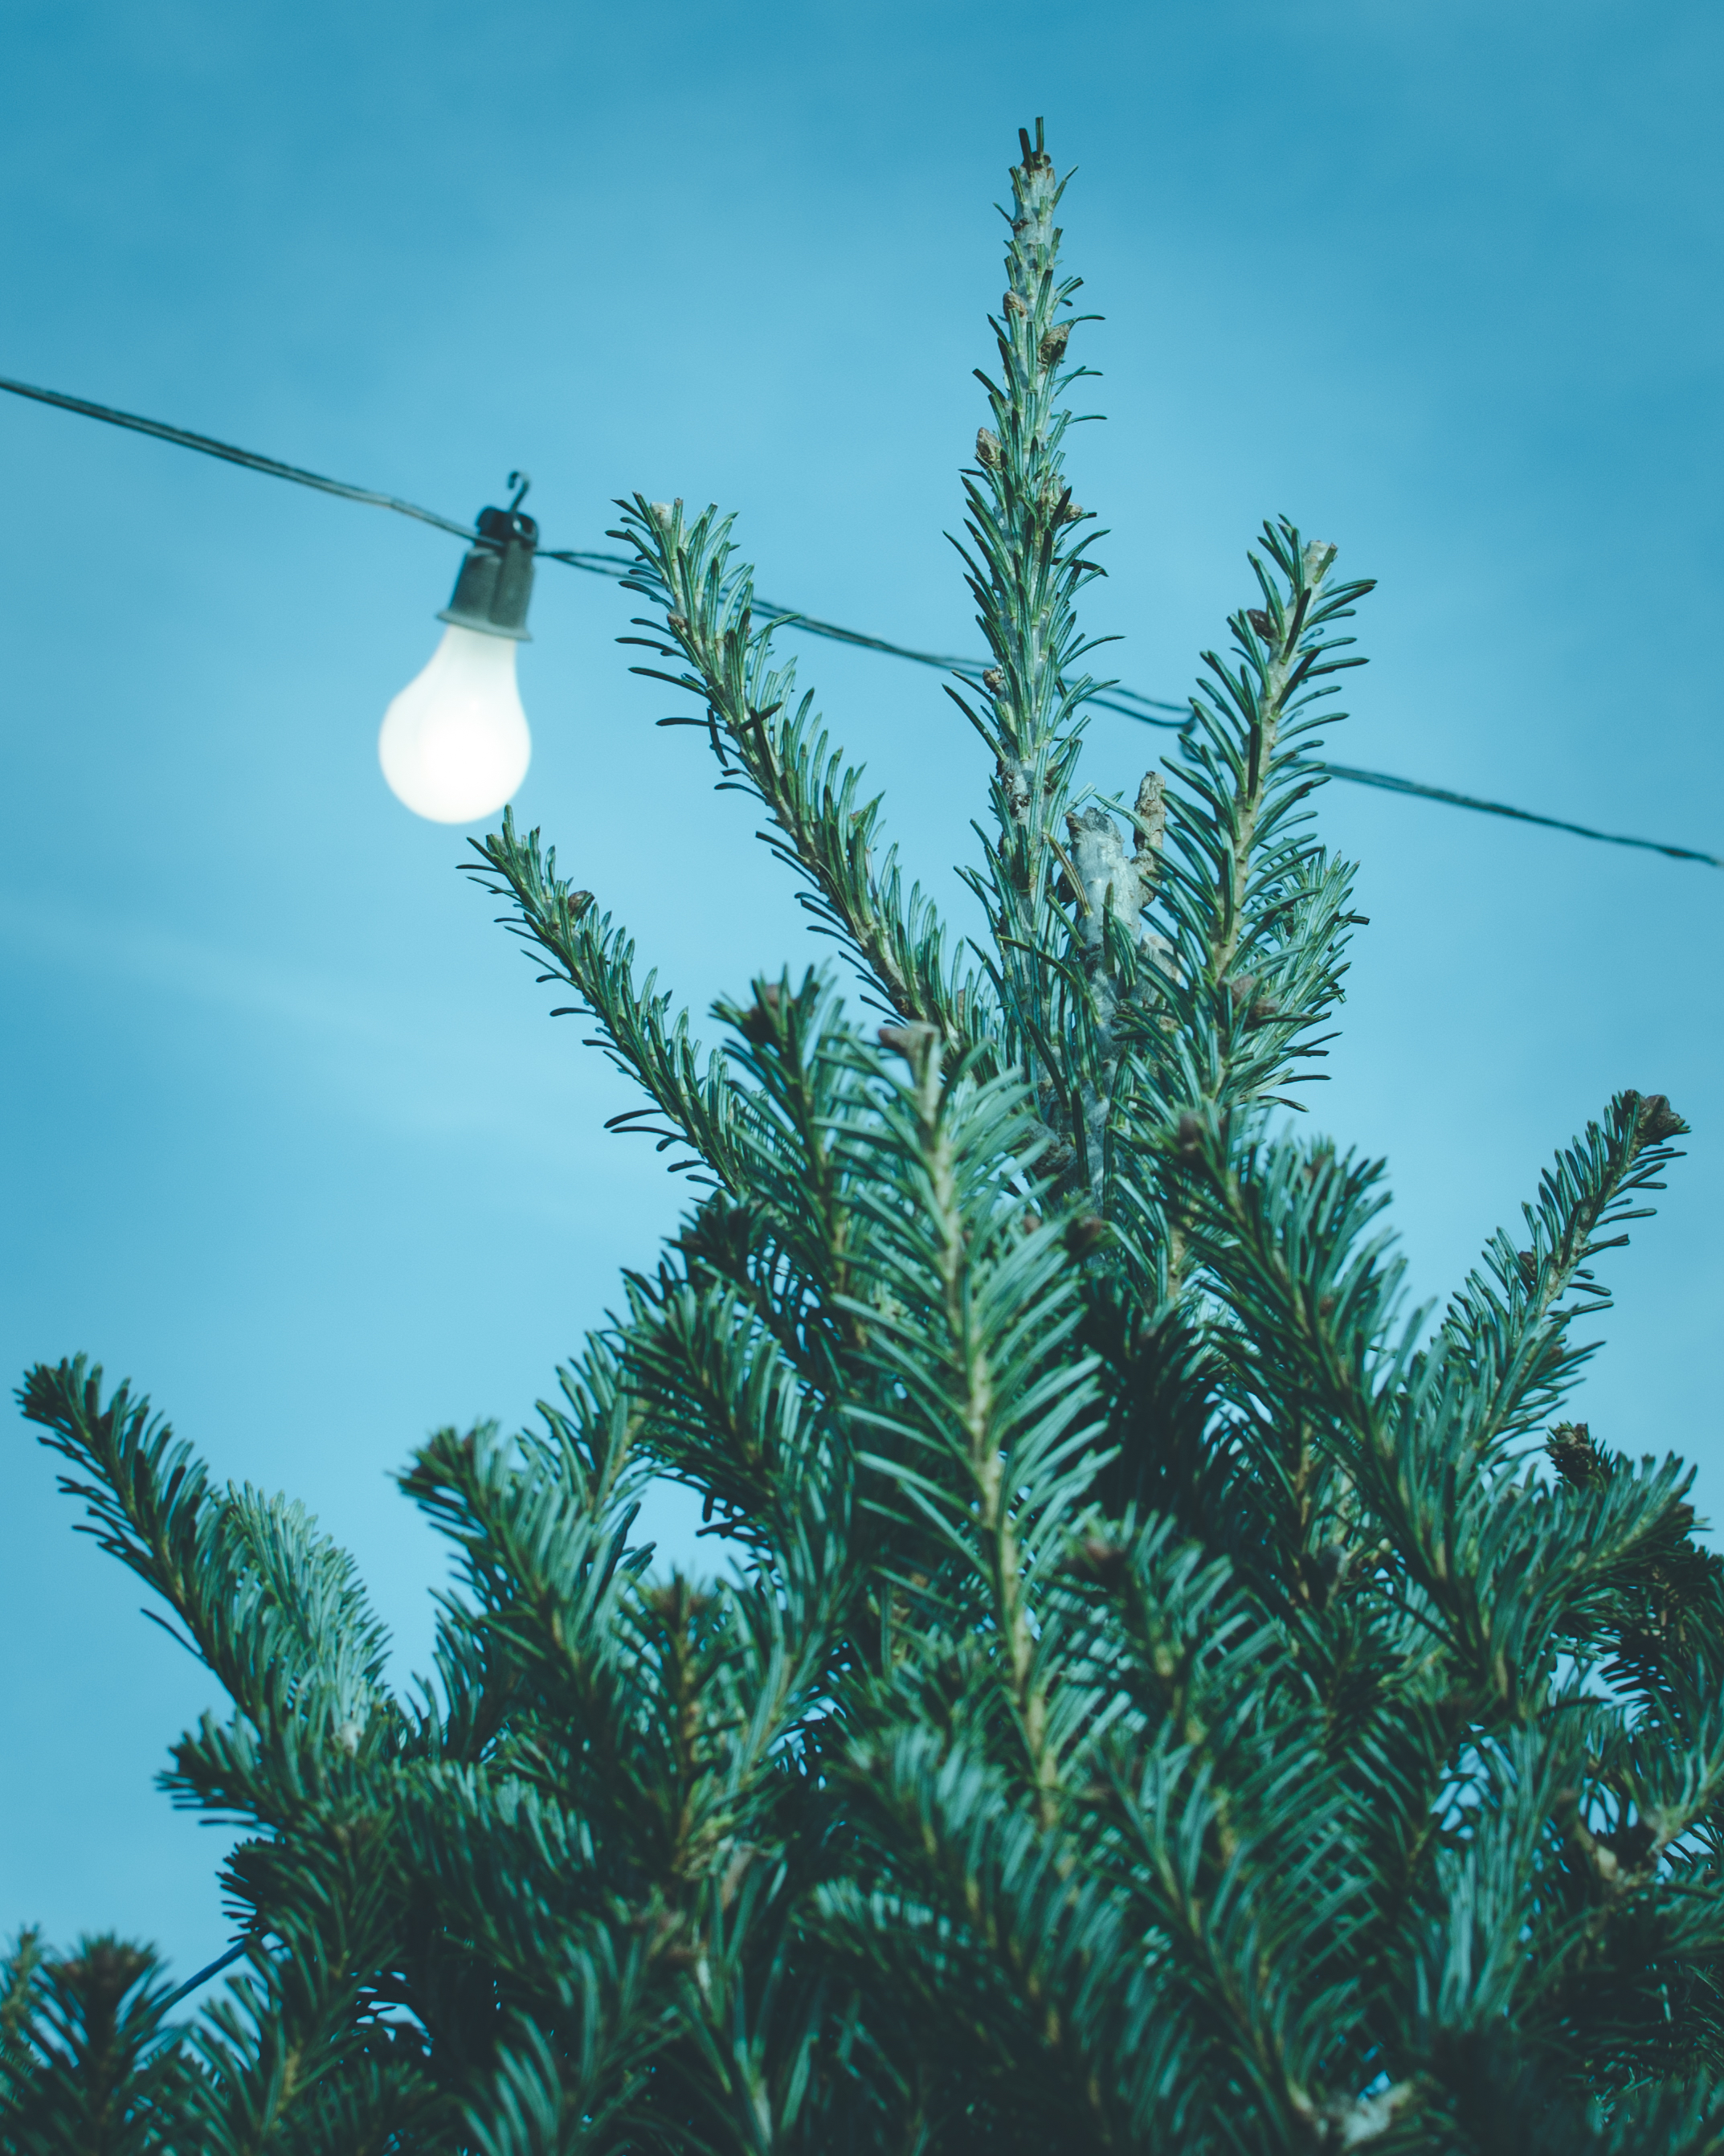
tree, branch, light, plant, sky, leaf, flower, wind, wire, green, botany, christmas, fir, lighting, flora, lightbulb, spruce, tropics, grass family, plant stem, woody plant, land plant, arecales, palm family